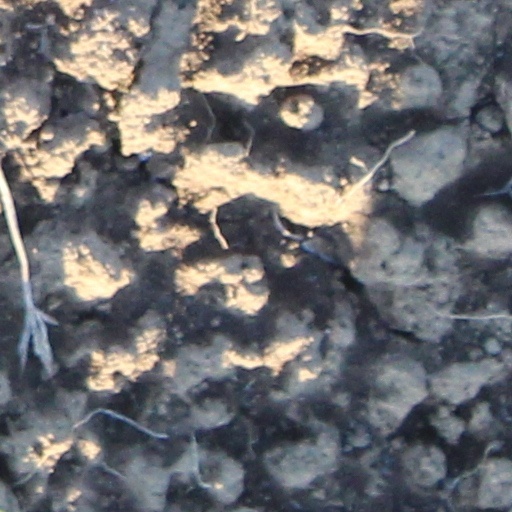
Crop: wheat